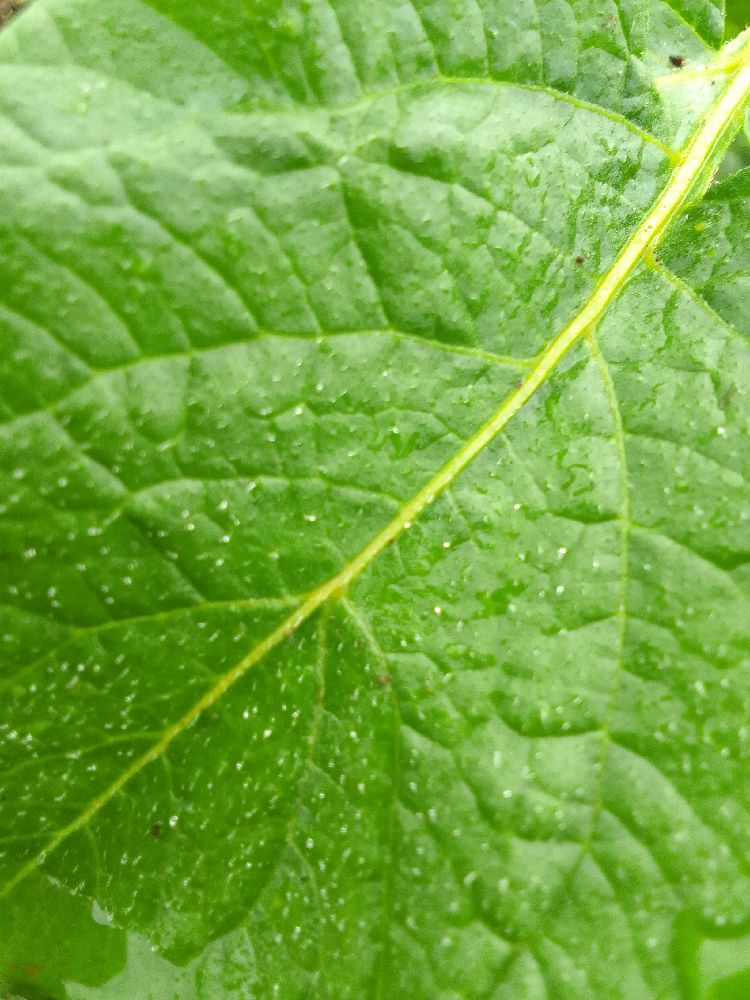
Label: Healthy